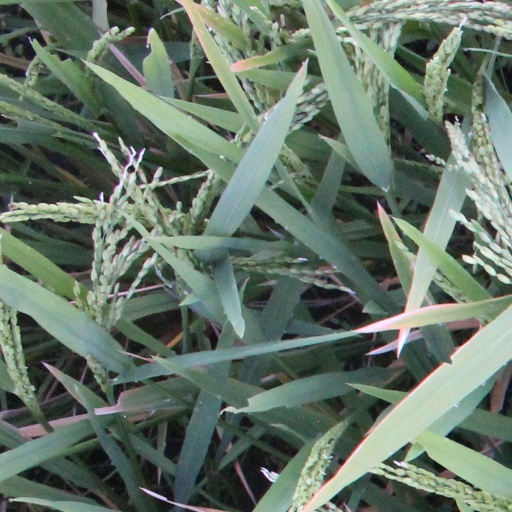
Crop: rice